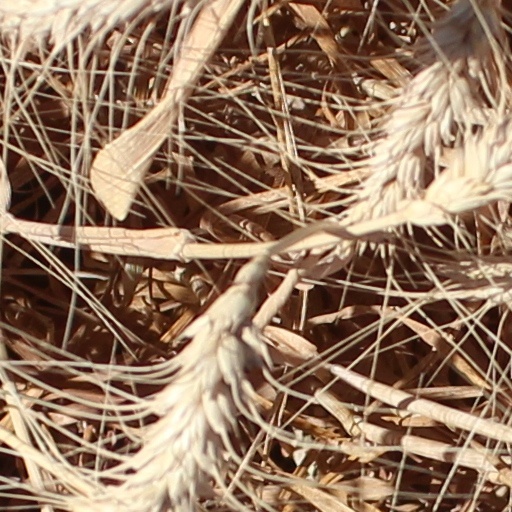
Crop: wheat